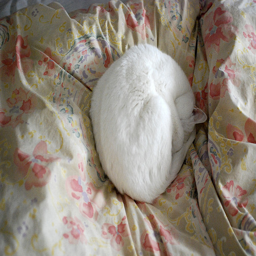
A adult white call is sleeping in a ball
a white cat sleeping on a floral blanket
The white kitten is sleeping in a ball on the blanket.
A white cat lay in a little ball in the middle of a bed covered with a floral blanket.
A white cat snuggles up inside its comfortable bed.